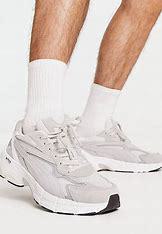
Brand: Puma
Model: Teveris Nitro